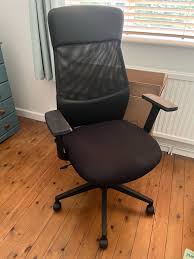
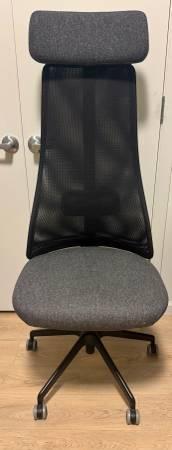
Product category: items_chair
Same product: no